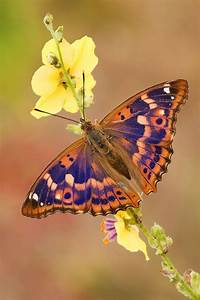
Label: farfalla